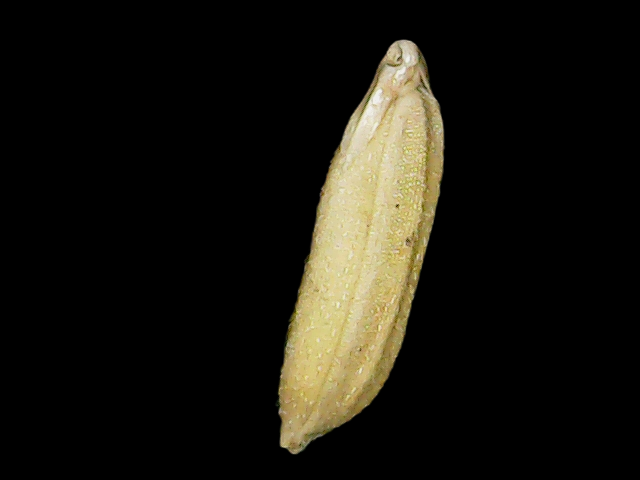
Rice variety: Binadhan21